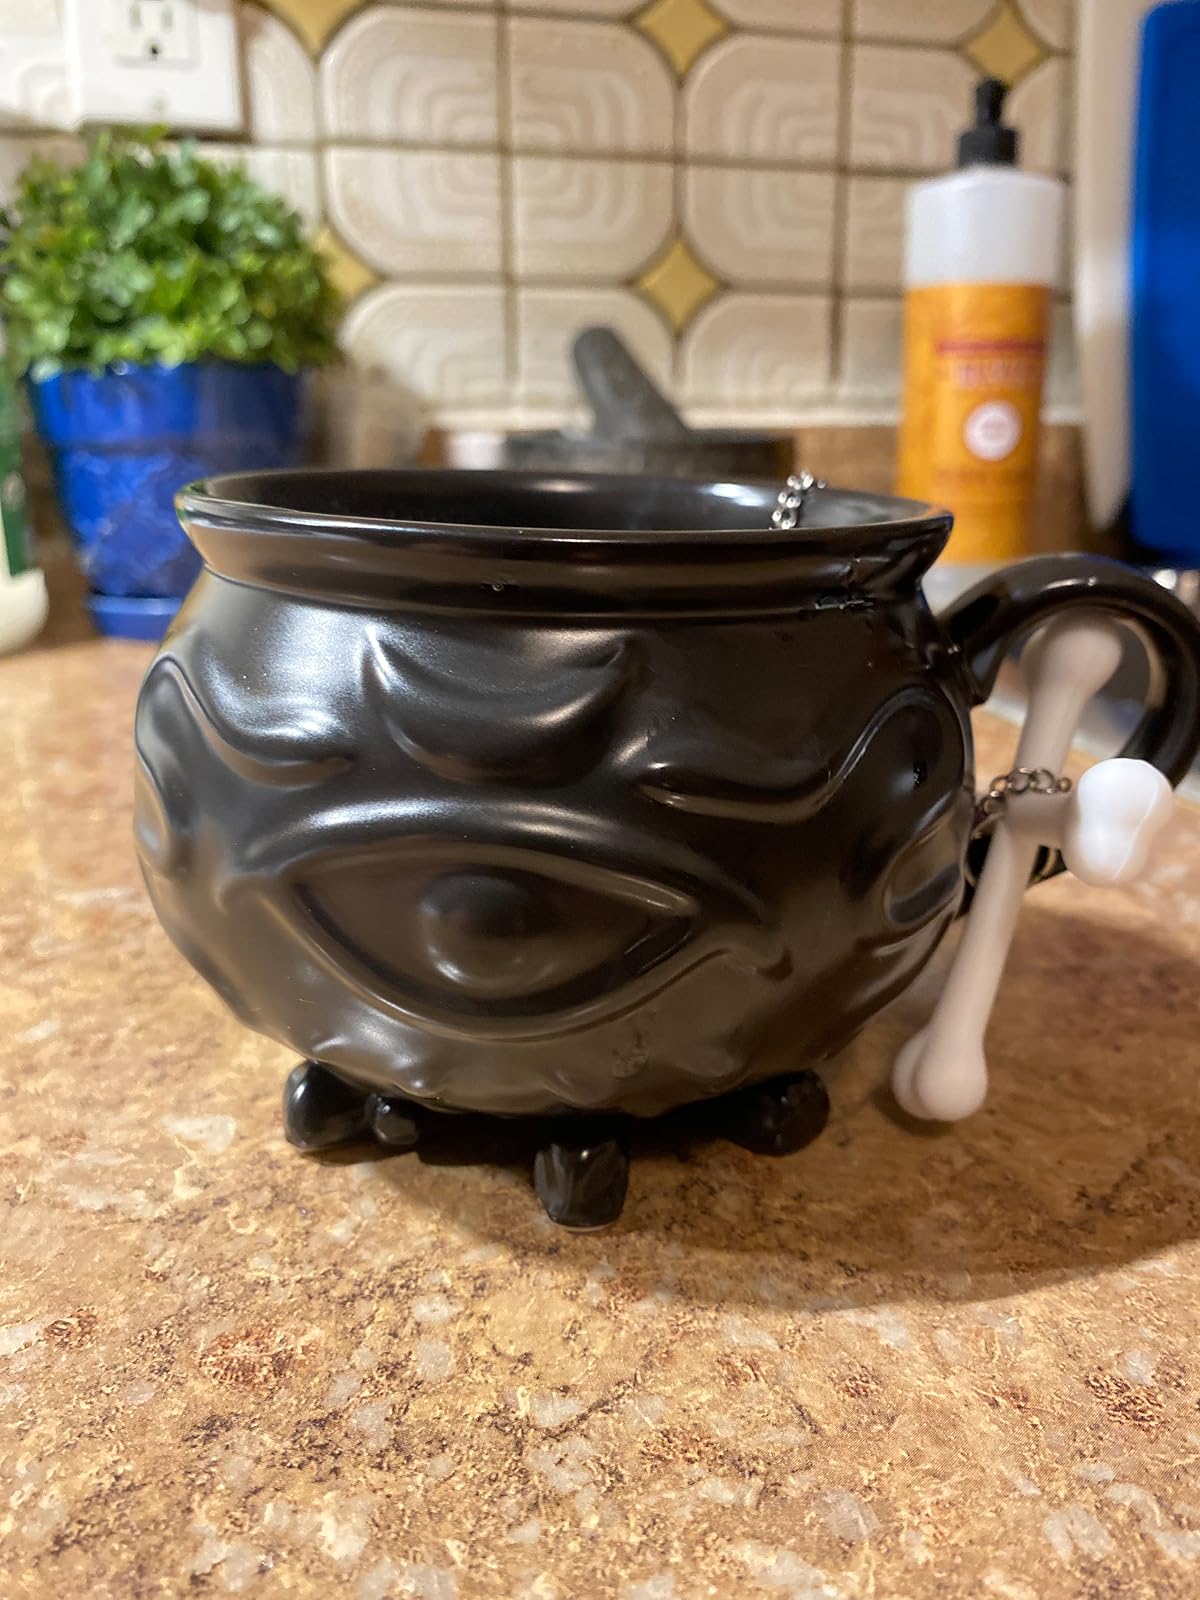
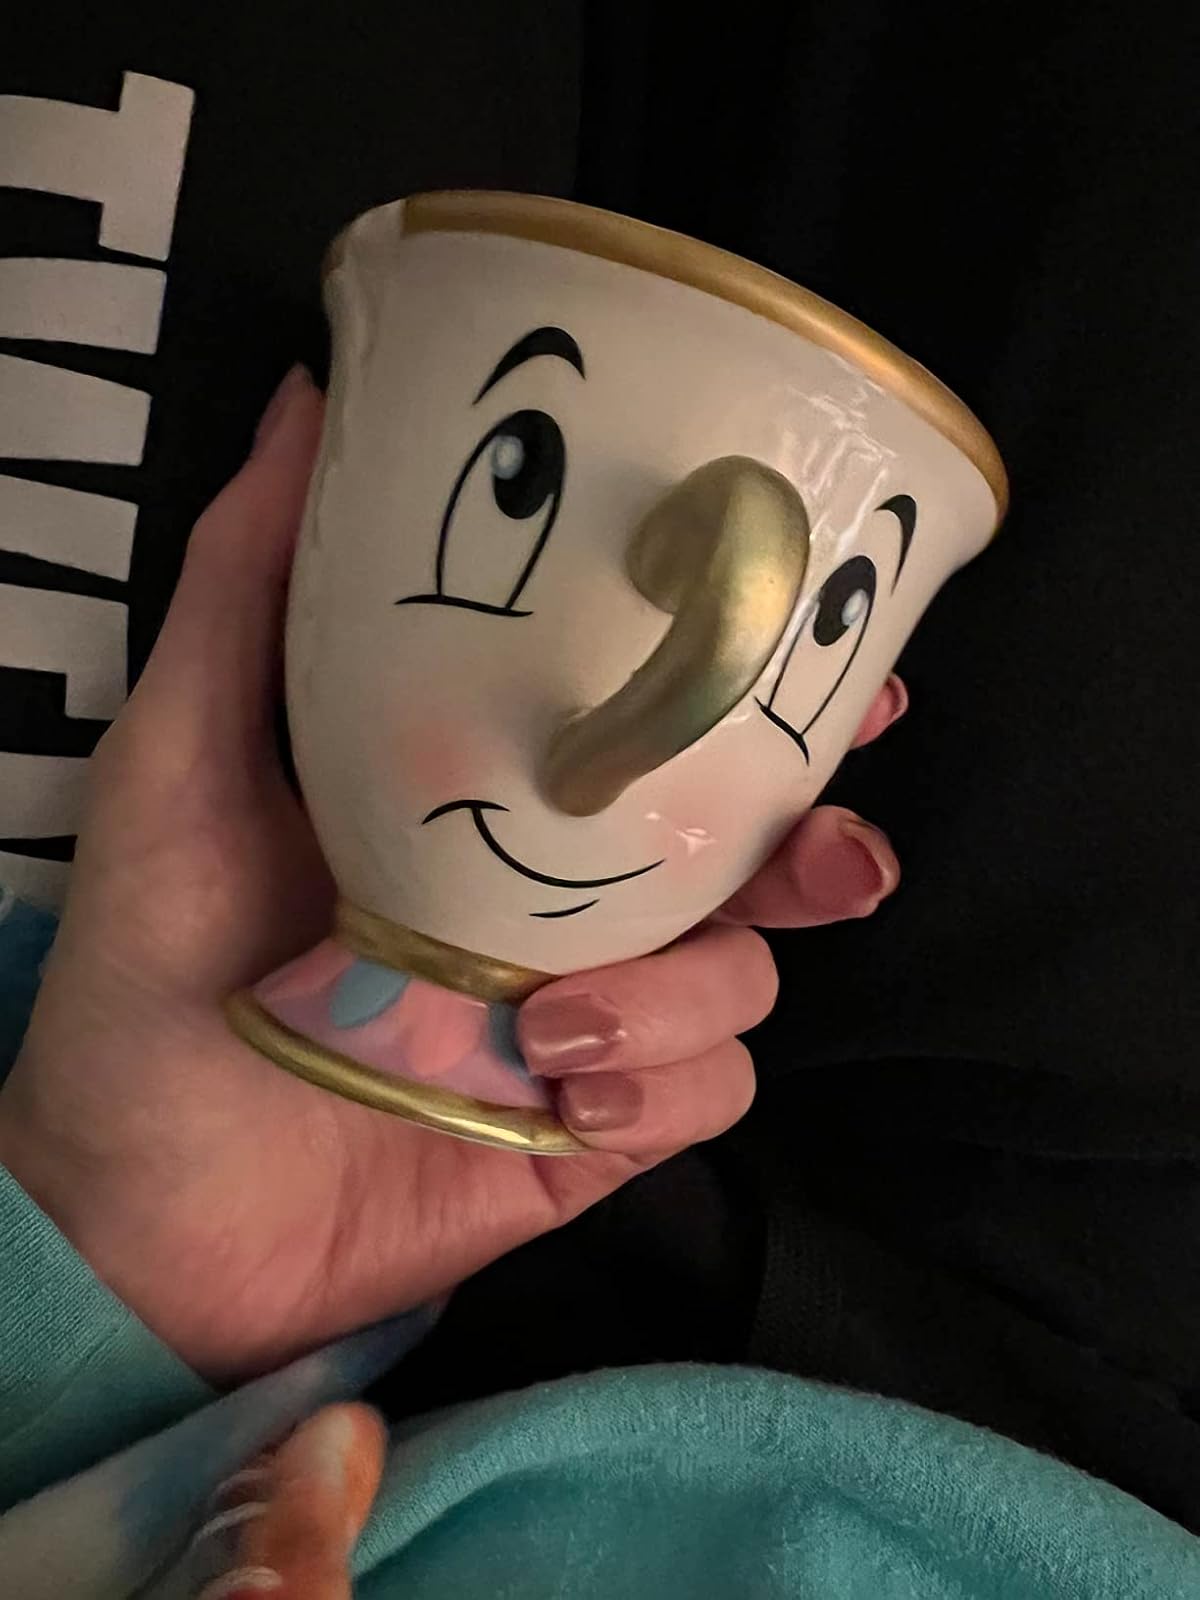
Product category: items_mug
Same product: no